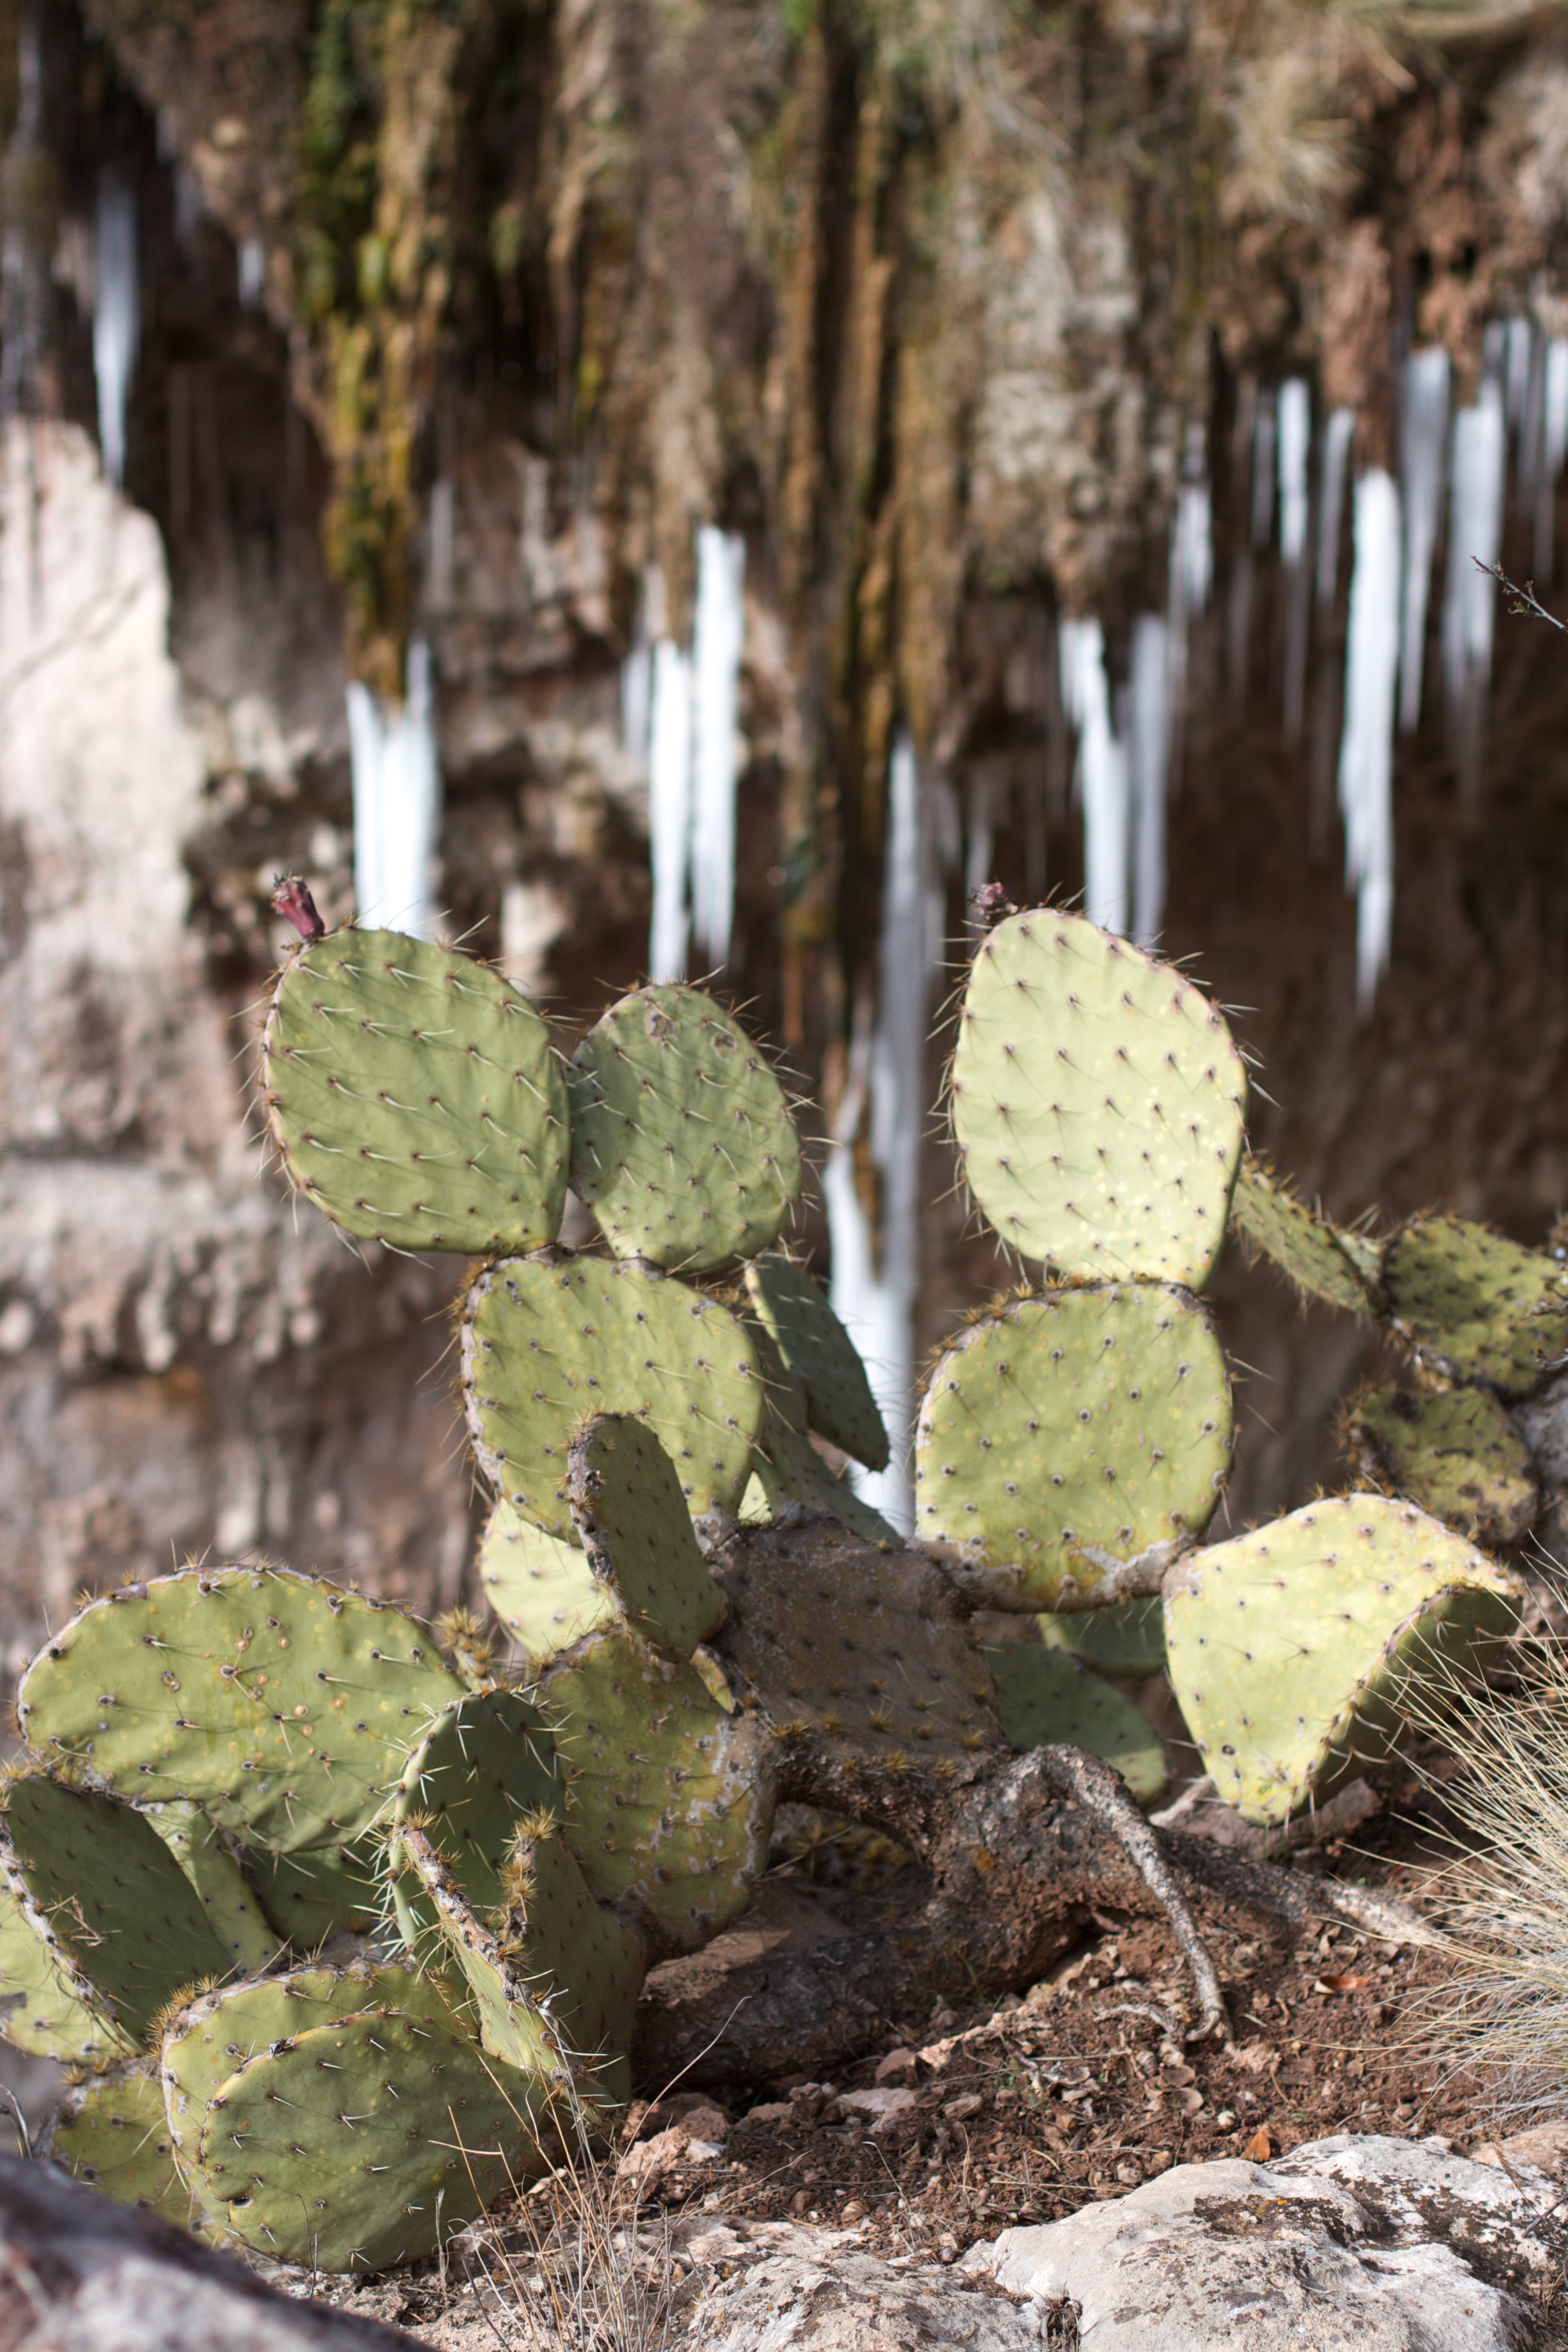
nature, cactus, plant, leaf, flower, soil, botany, flora, caryophyllales, flowering plant, prickly pear, land plant, nopal